General Jose de San Martin Memorial

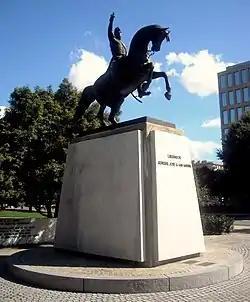
Statue in 2008

The General Jose de San Martin Memorial is an equestrian statue memorial of Argentine general and independence leader José de San Martín in Washington, D.C., United States.